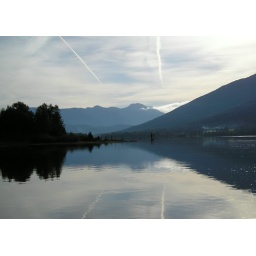
Shot taken out the car window off of the Harrop Ferry in Harrop BC